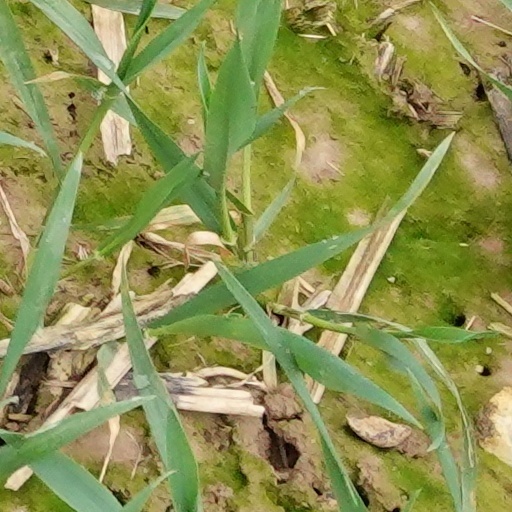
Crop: wheat